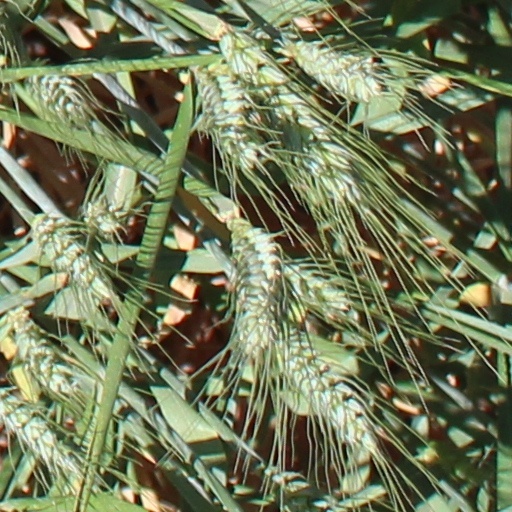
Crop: wheat